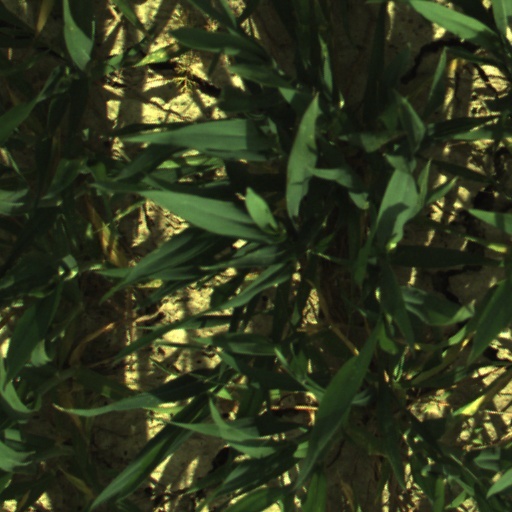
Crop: wheat